Orthevielle

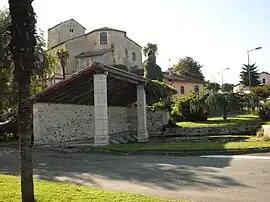
Church and wash house

Orthevielle is a commune in the Landes department in Nouvelle-Aquitaine in southwestern France.